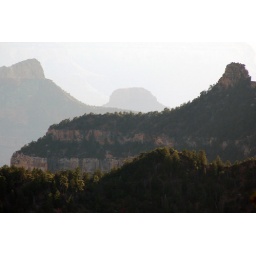
Fading sunlight shows the curtains of rock from near to far.